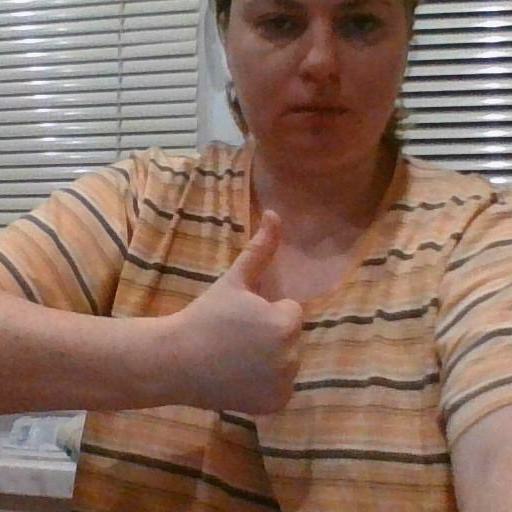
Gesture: like